I'm a Killer

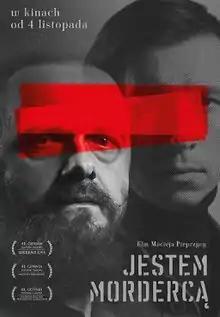

I'm a Killer is a 2016 Polish crime film directed by Maciej Pieprzyca. It is based on the case of the serial killer Zdzisław Marchwicki.